Gmina Kłaj

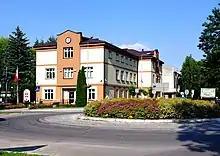

Gmina Kłaj is bordered by the gminas of Bochnia, Drwinia, Niepołomice and Gdów.